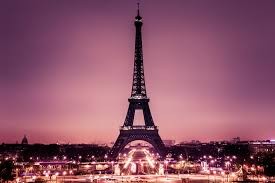
Landmark: Eiffel Tower